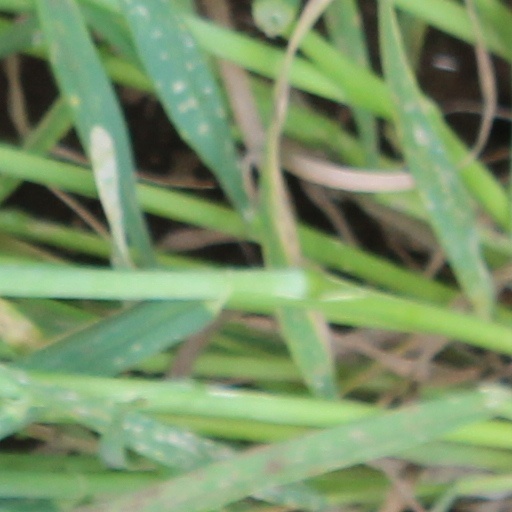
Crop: wheat